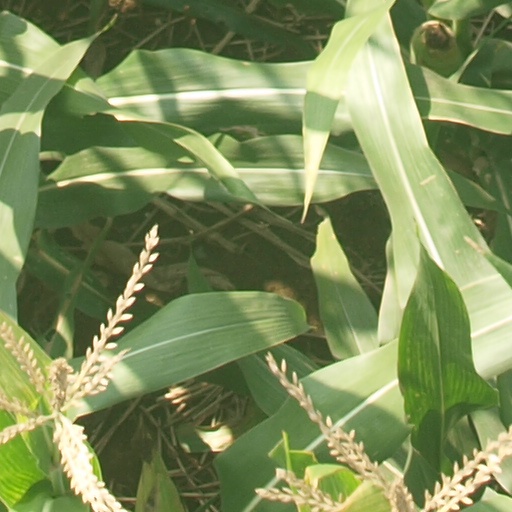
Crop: maize; corn